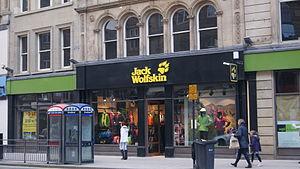
Jack Wolfskin est une marque allemande spécialisée dans les équipements d'extérieur.